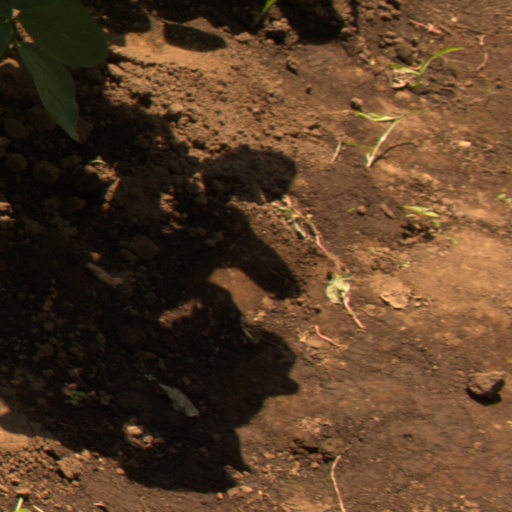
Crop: soybean